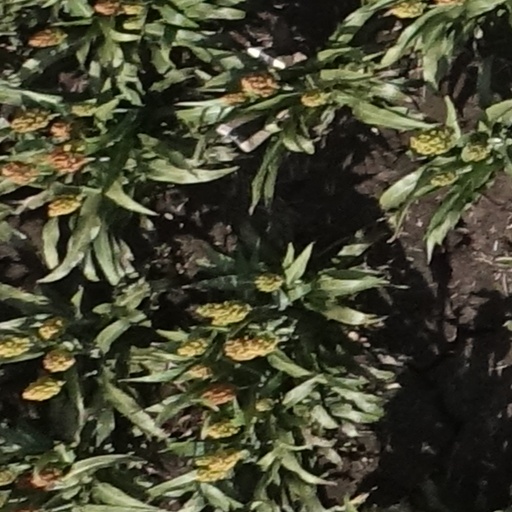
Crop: sorghum